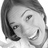
Emotion: happy